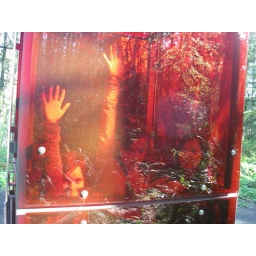
The girls in the red box in the woods on the trail